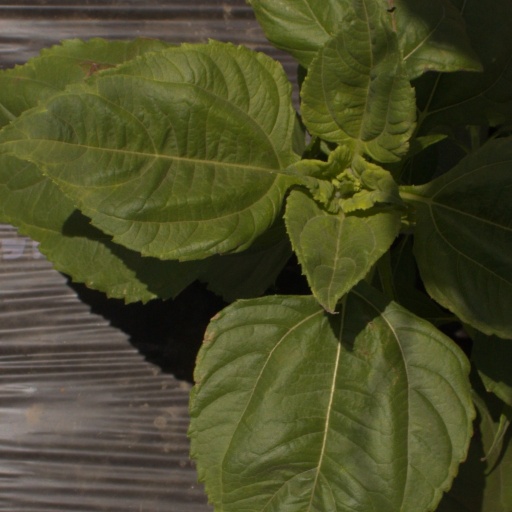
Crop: Jerusalem artichoke